End of Basque home rule in Spain

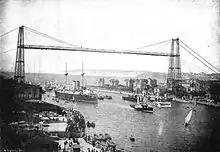
Biscay Bridge in Portugalete, a beacon of Biscay's rapid industrial development (1893)

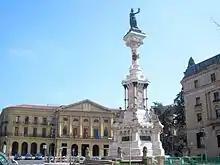
The "fueros" memorial in Pamplona, erected by popular subscription (1902)

When the Basque self-government was abolished, a number of sticking points remained to be addressed, such as tax collection or military service. The Basque Liberal elite based in the capital cities, hung onto home rule and the pre-war political status. In the midst of military occupation lasting up to 1878, freedom of expression was suppressed, especially targeting any demands in favour of the "fueros". In view of the emergency state in the Basque districts, Basque political figures opted to bring their case over to Madrid by launching a newspaper, "La Paz". It featured the collaboration of new and veteran home rule advocates from all four Basque districts.